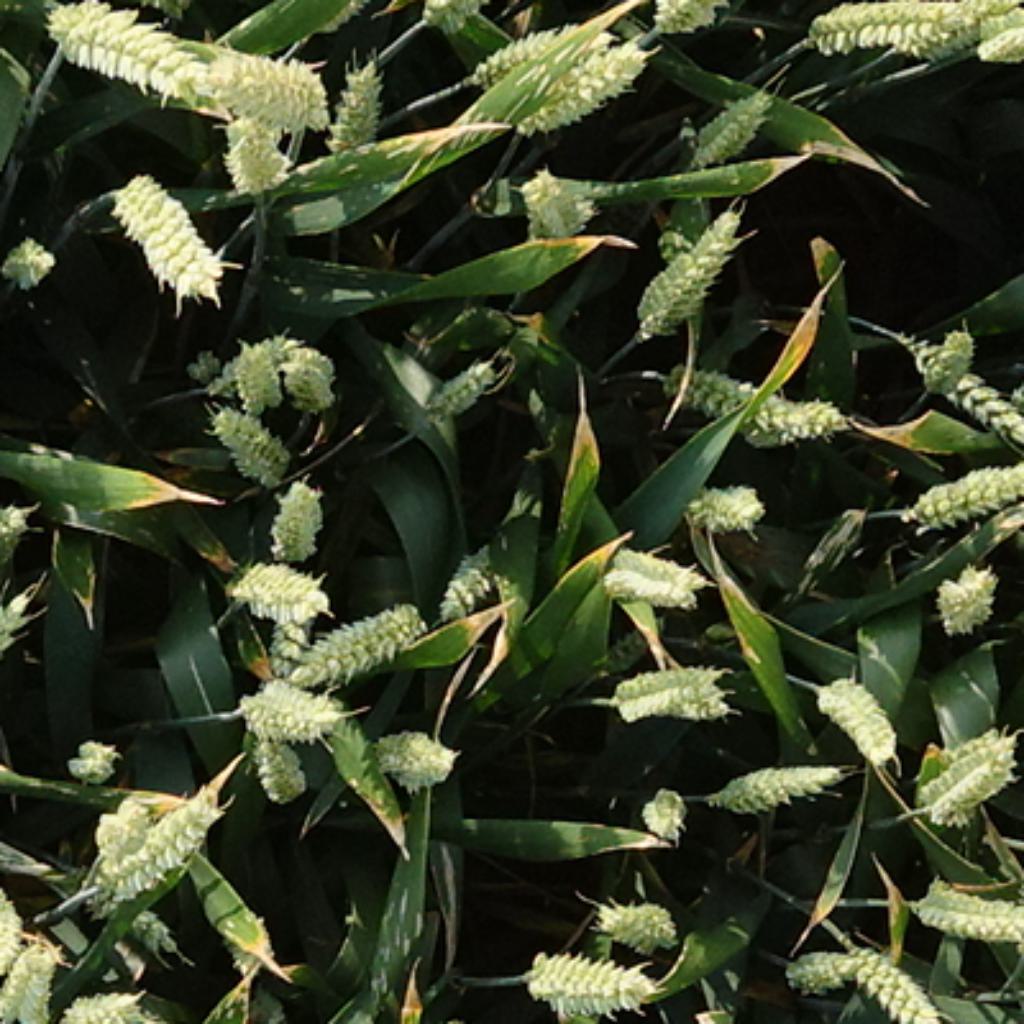
Country: France
Location: VSC
Wheat development stage: Filling - Ripening